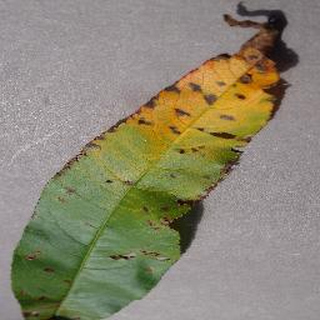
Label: peach_bacterial_spot